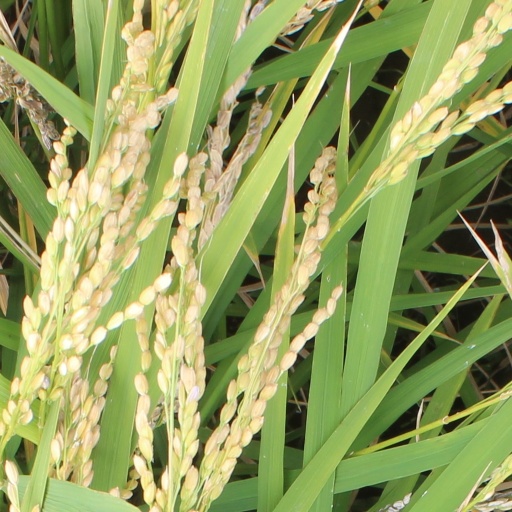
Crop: rice